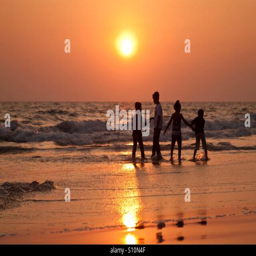
kids playing on the beach during sunset